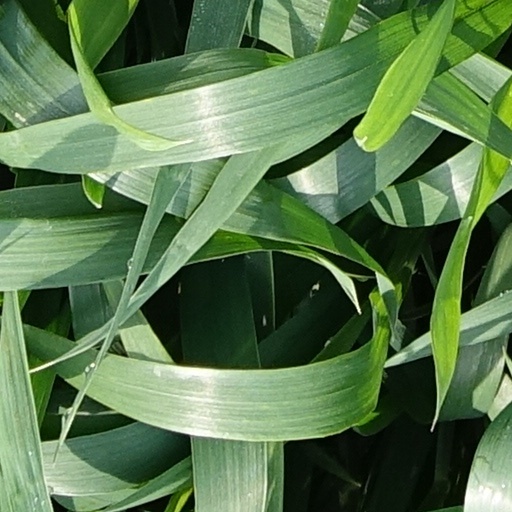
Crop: wheat